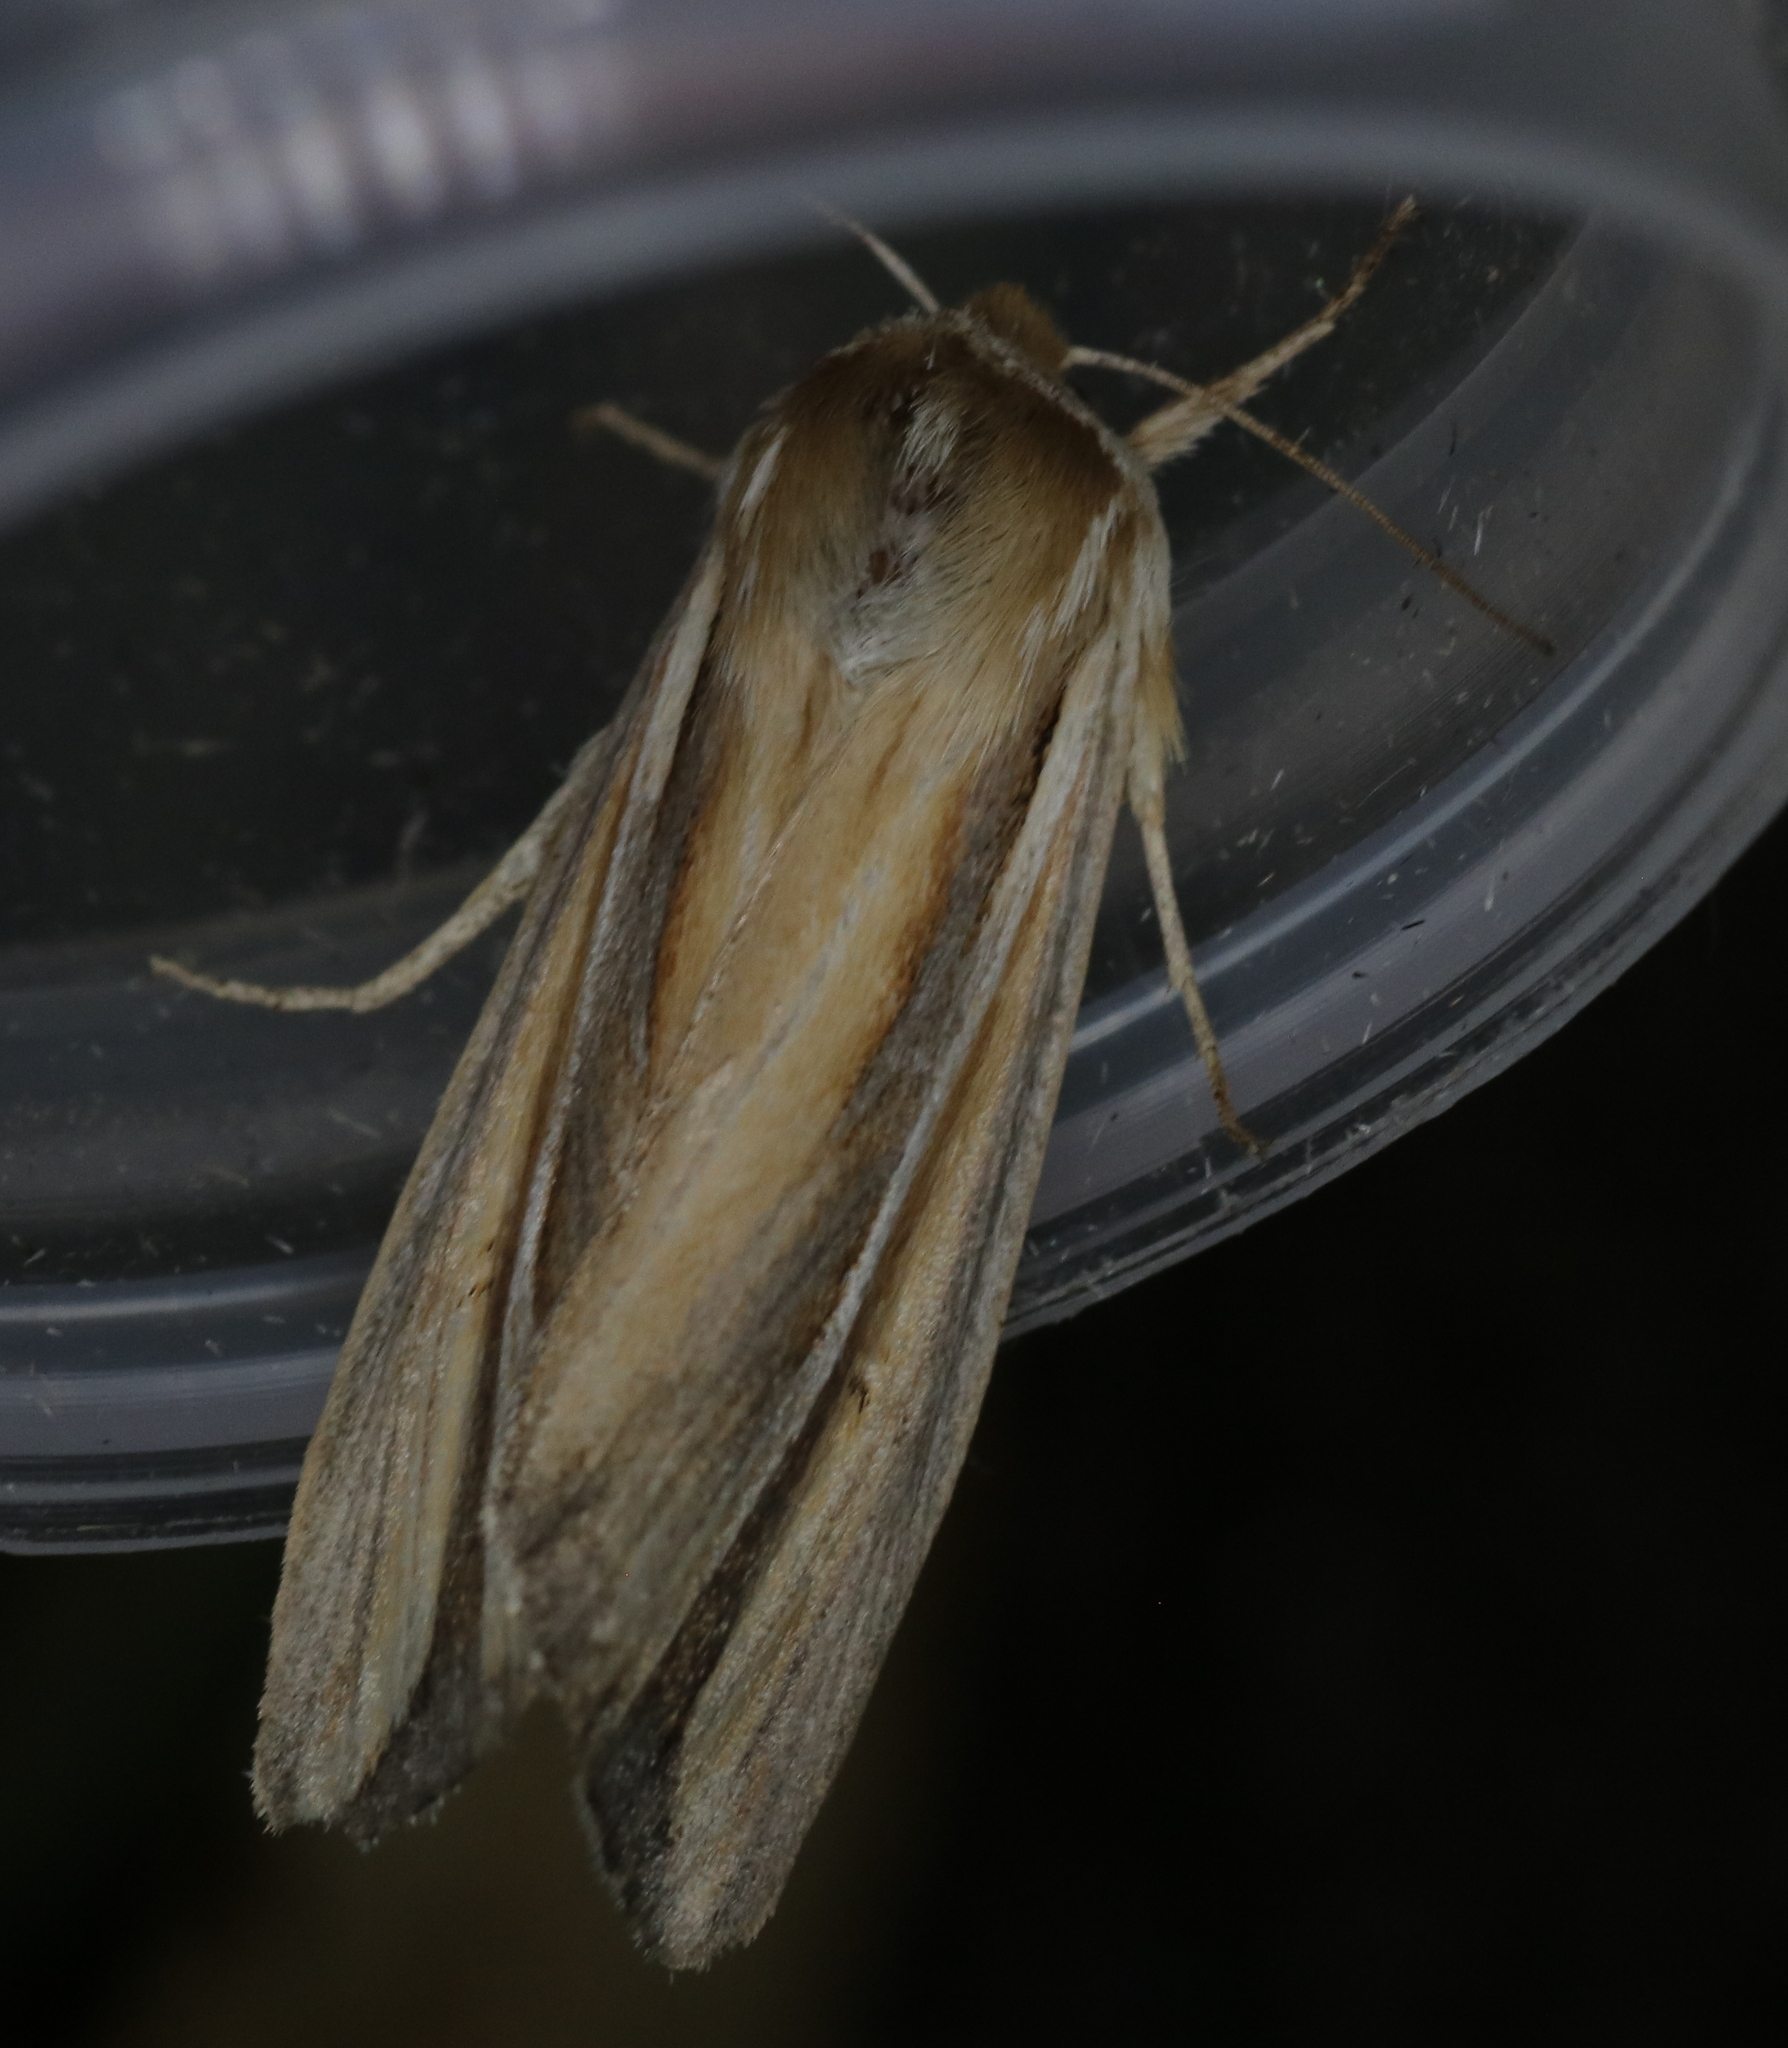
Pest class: wheathead_armyworm_Dargida_diffusa